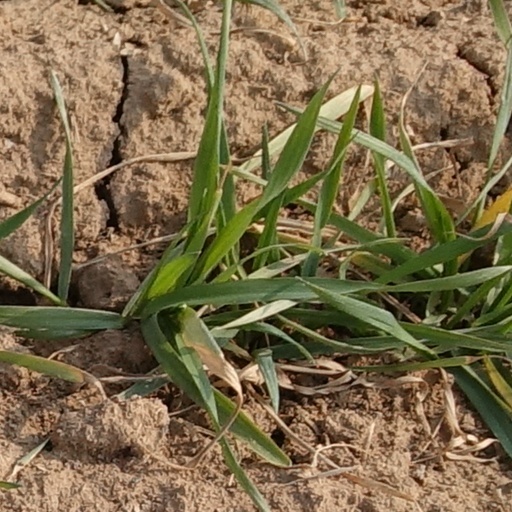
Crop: wheat